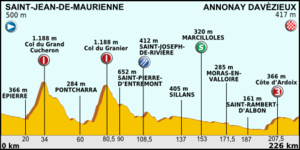
La 12ᵉ étape du Tour de France 2012 se déroule le vendredi 13 juillet 2012. Elle part de Saint-Jean-de-Maurienne et arrive à Annonay-Davézieux.